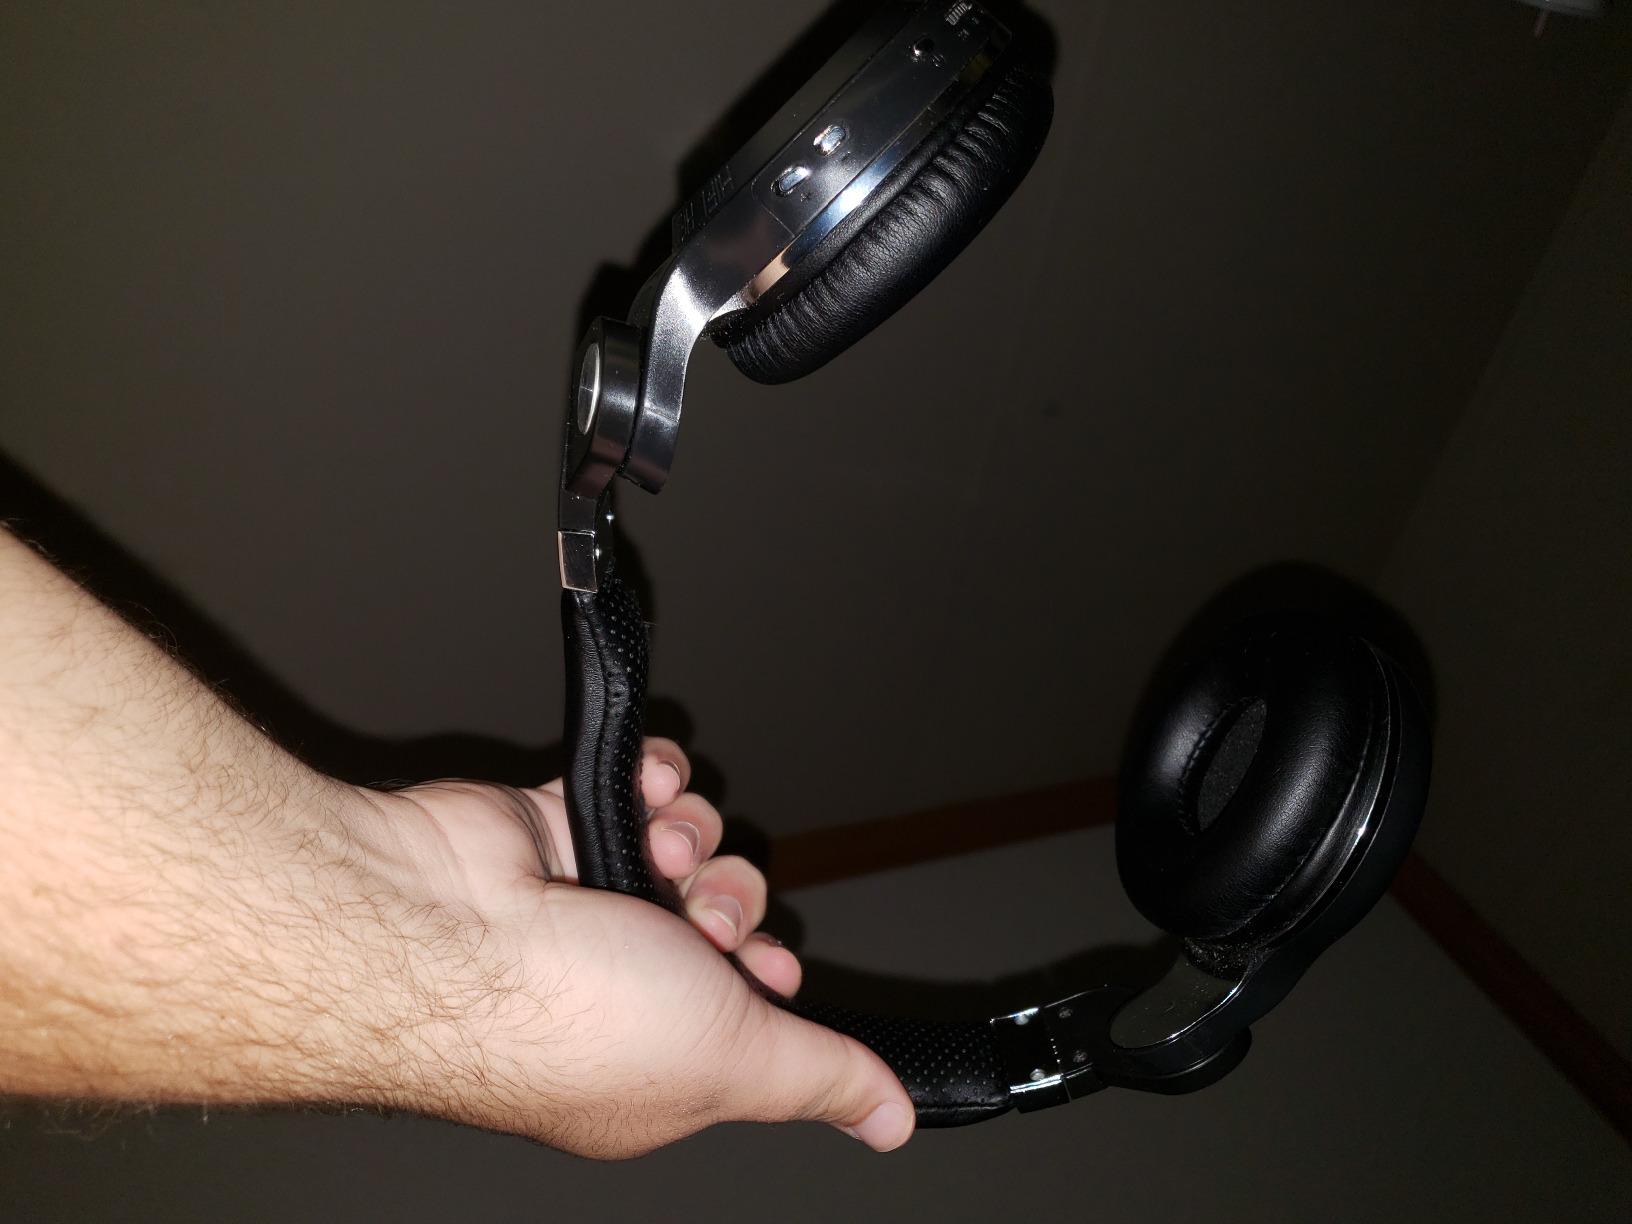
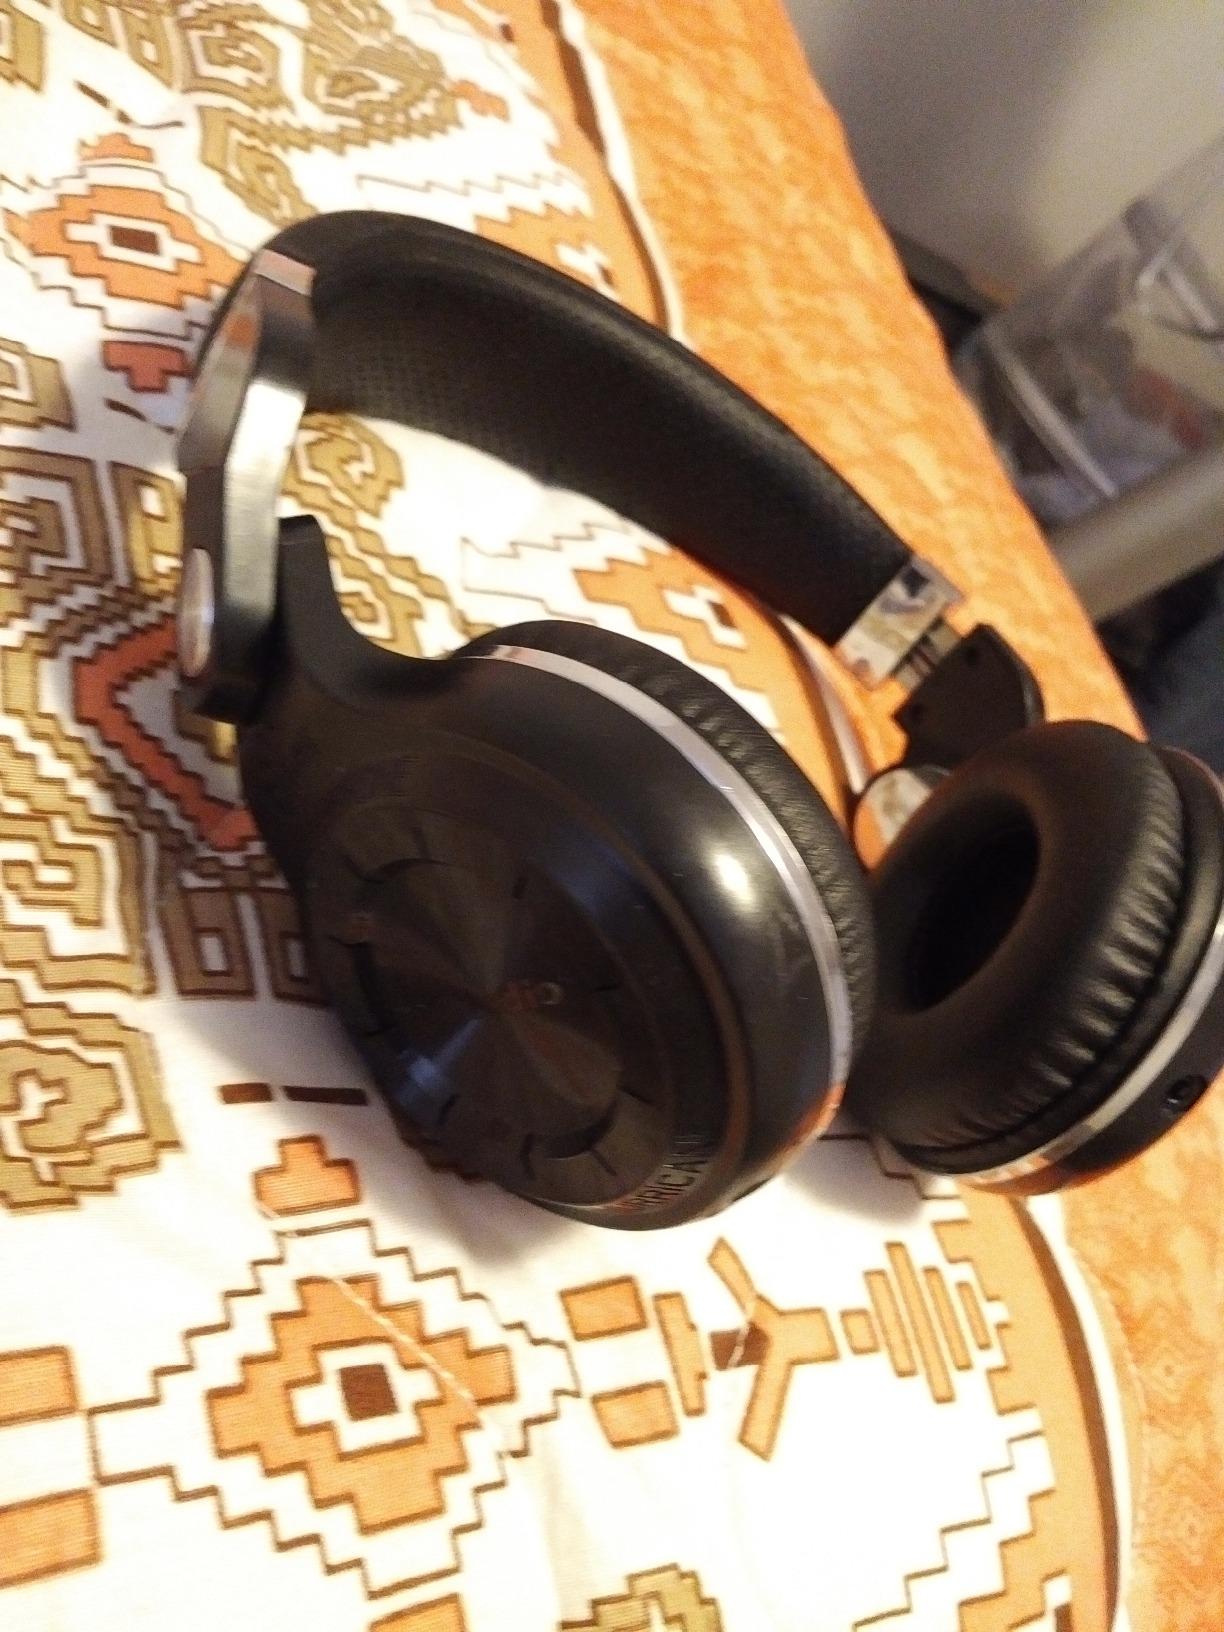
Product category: headphones
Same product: yes